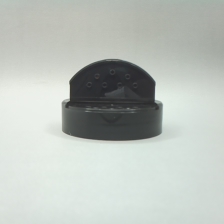
Color: black
Cap type: dual flip-top cap